Glen Clark

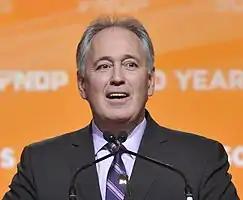
Glen Clark at the 2011 NDP convention

Glen David Clark (born November 22, 1957) is a Canadian retail executive and former politician who served as the 31st premier of British Columbia from 1996 to 1999.